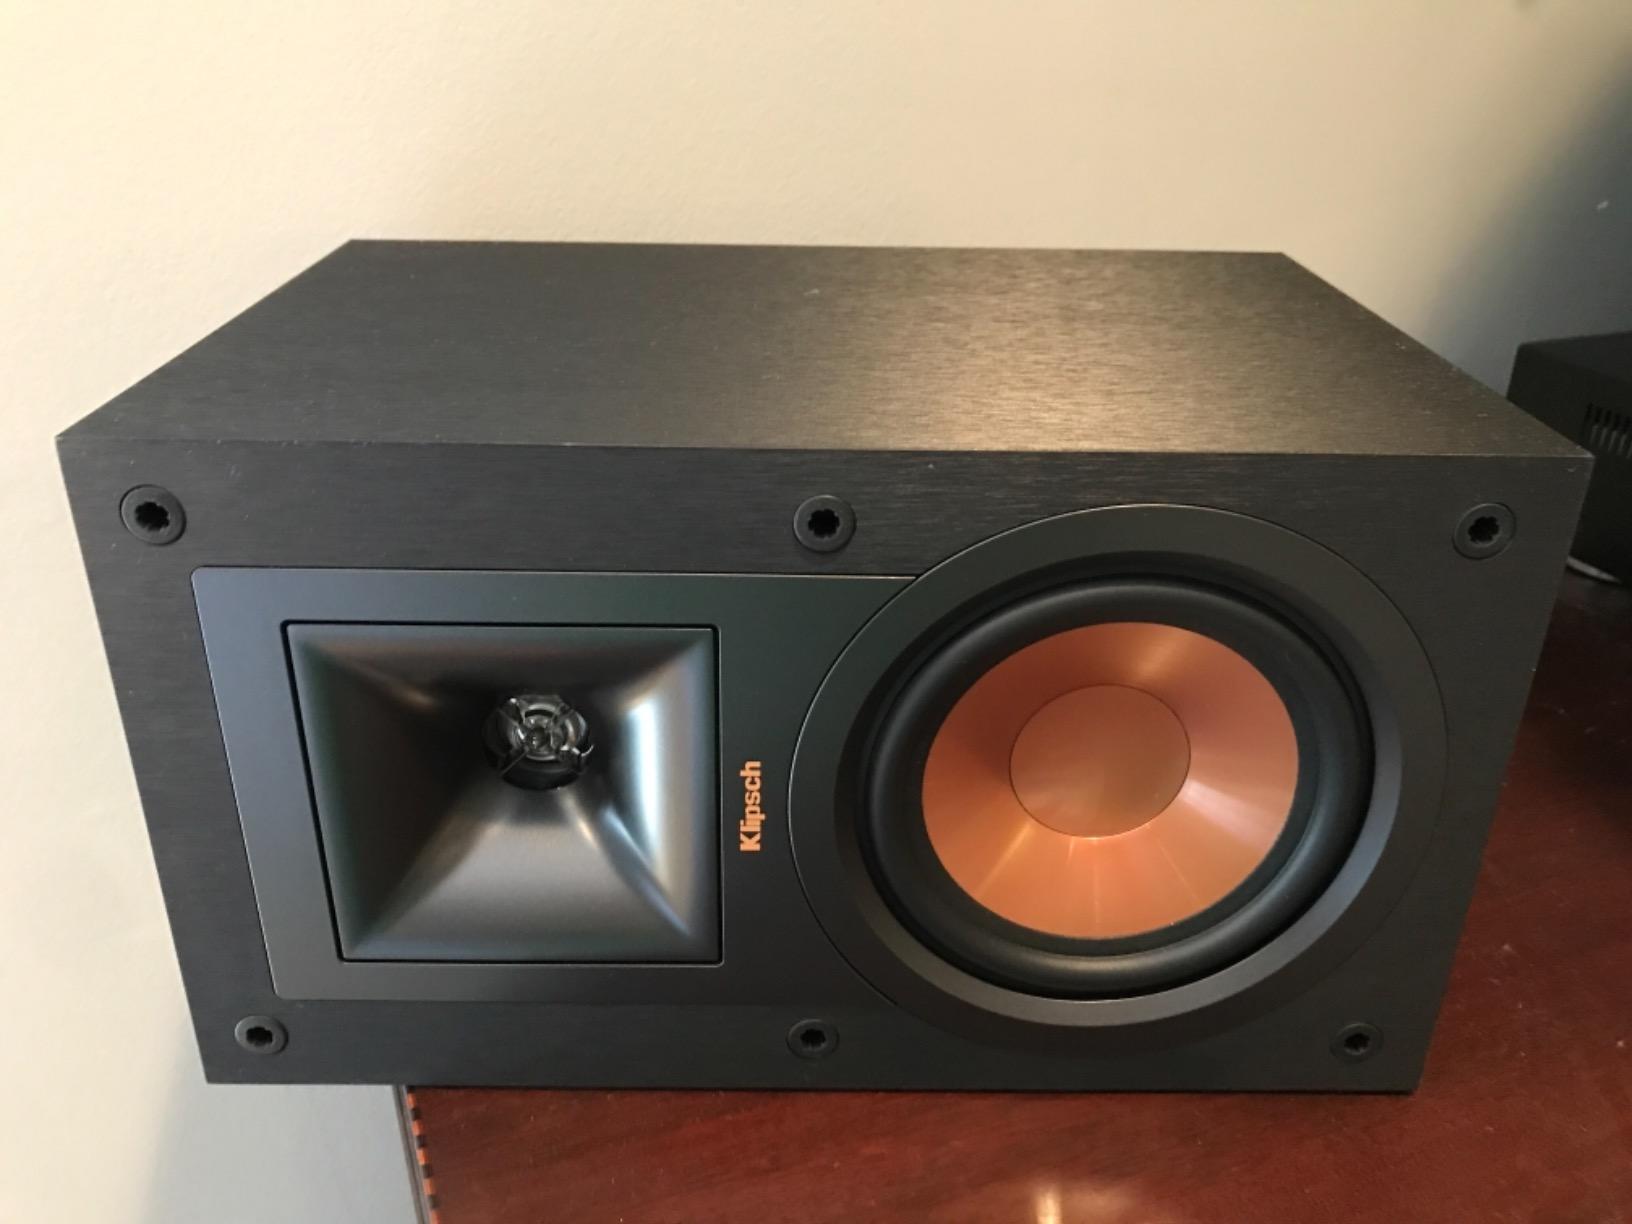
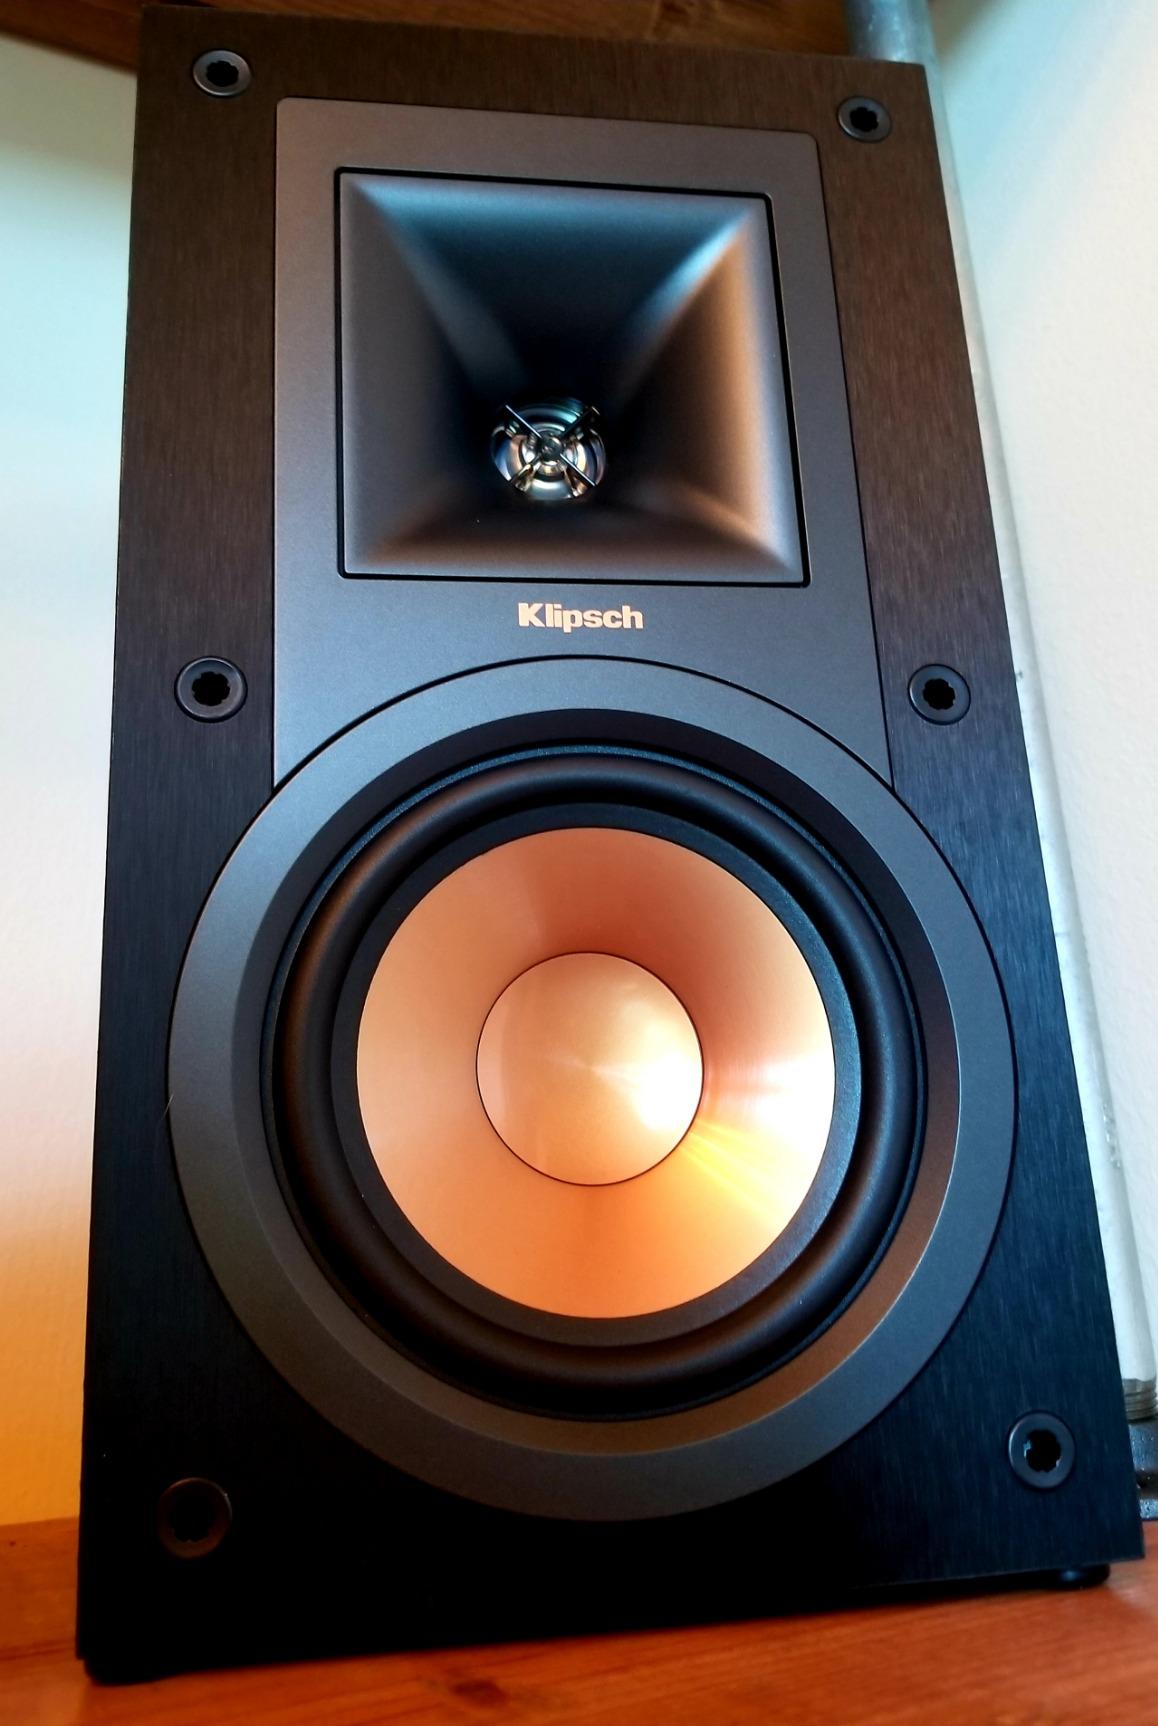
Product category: speaker
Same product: yes